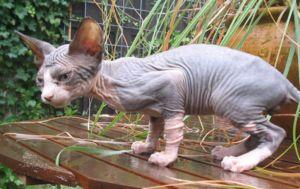
Les chats se distinguent par une grande variété de pelages tant en termes de couleurs, de motifs que de longueurs de poils. On parle alors de « robe ».
Ci-dessous vous trouverez une liste exhaustive des noms de races acceptant la robe bicolore, toutes fédérations confondues.